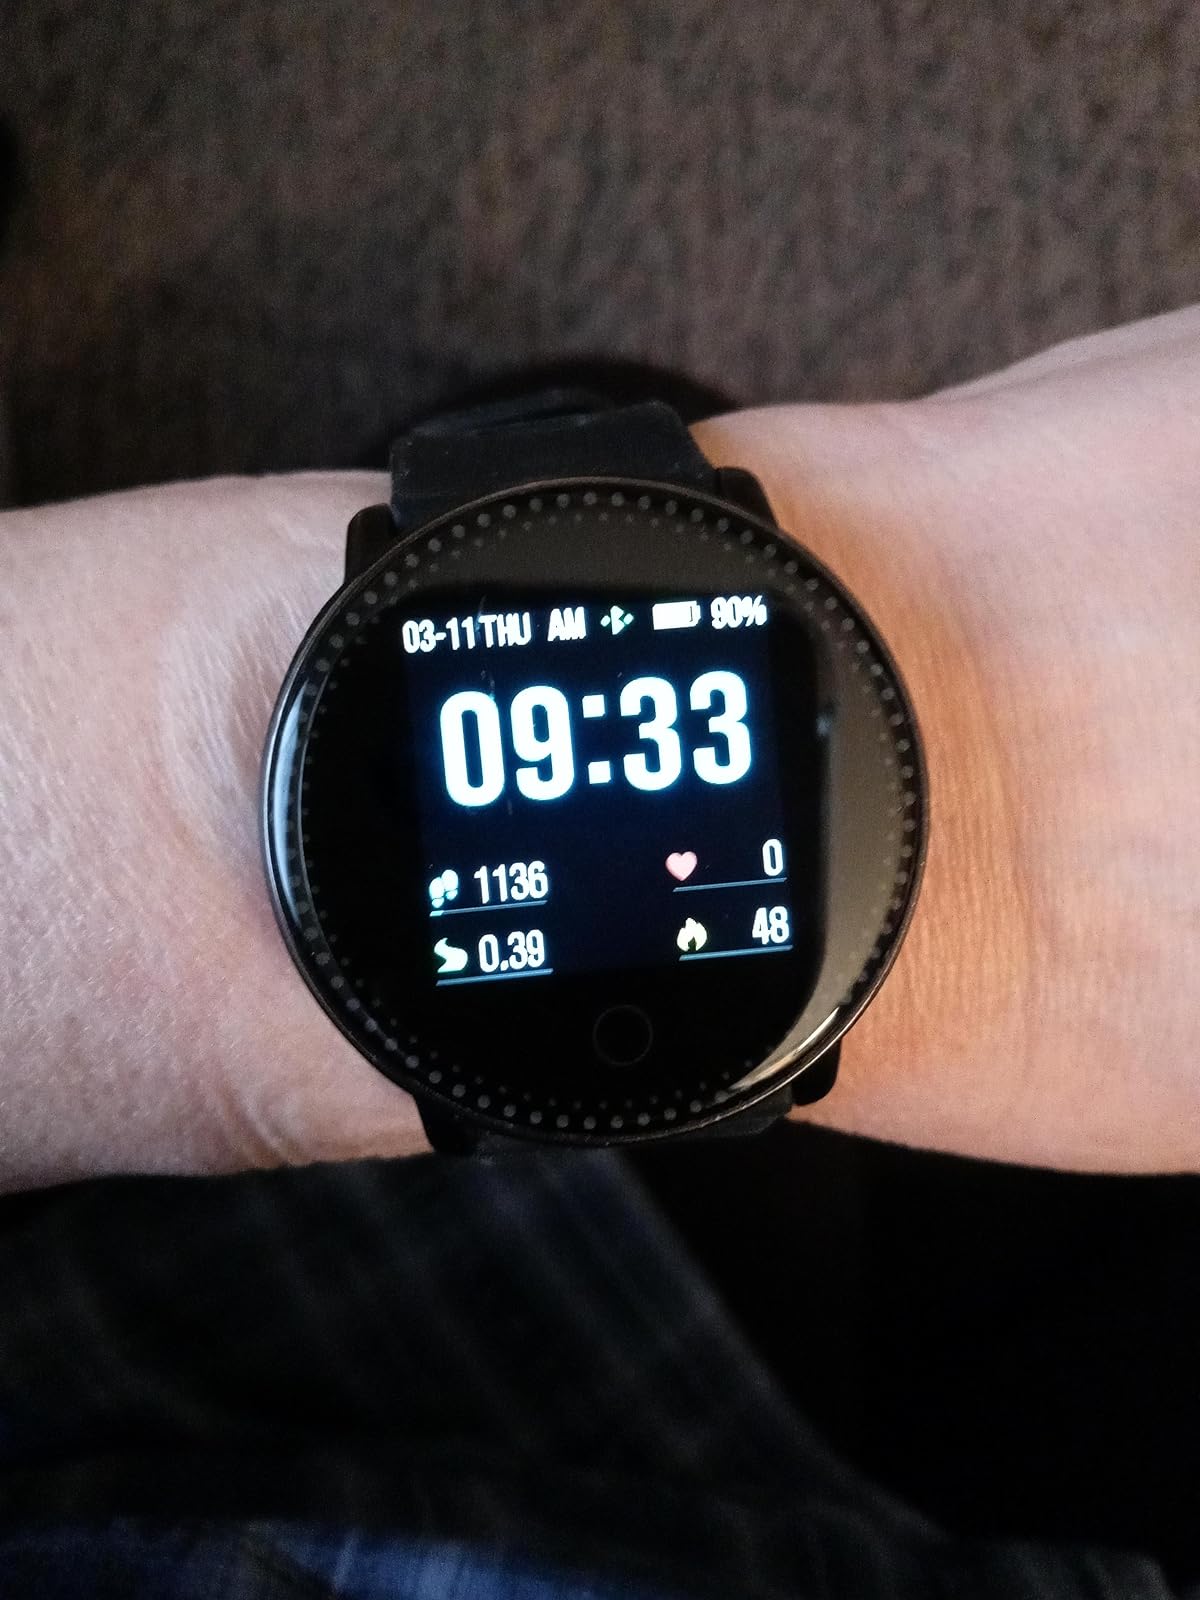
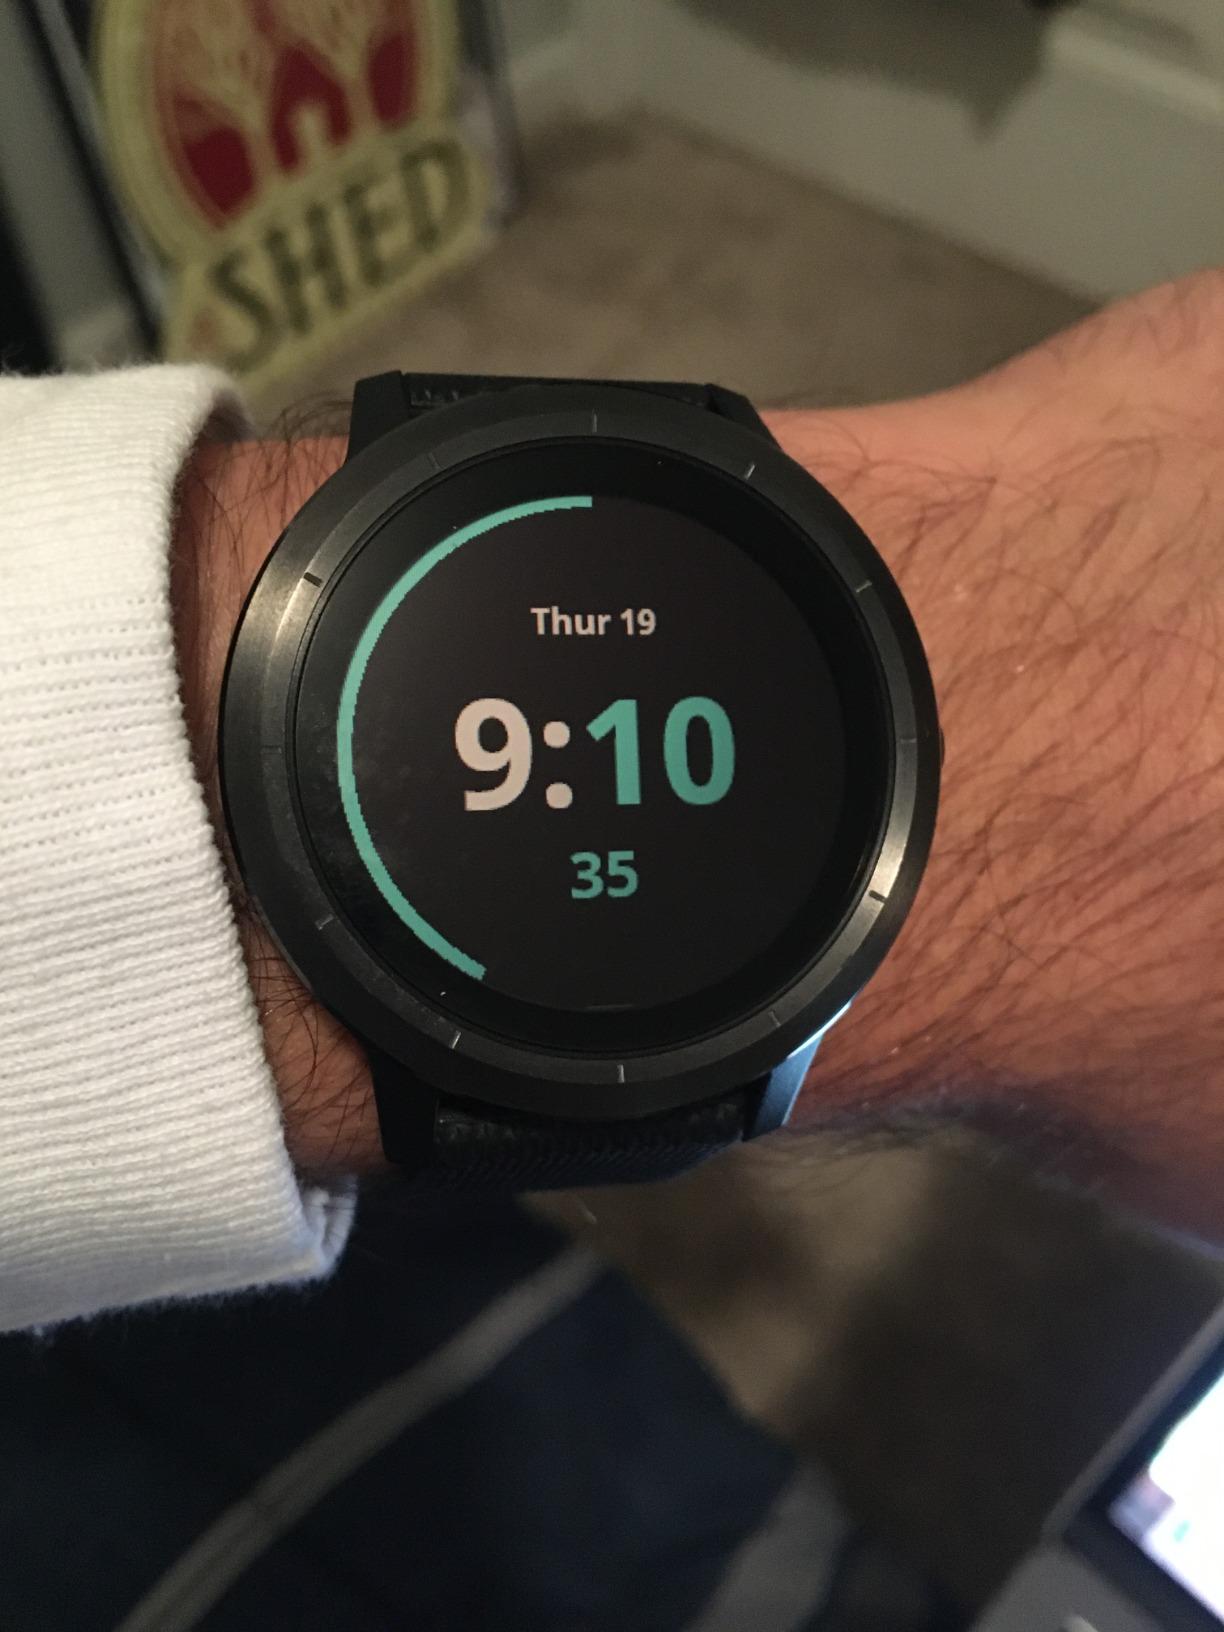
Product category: smartwatch
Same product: no